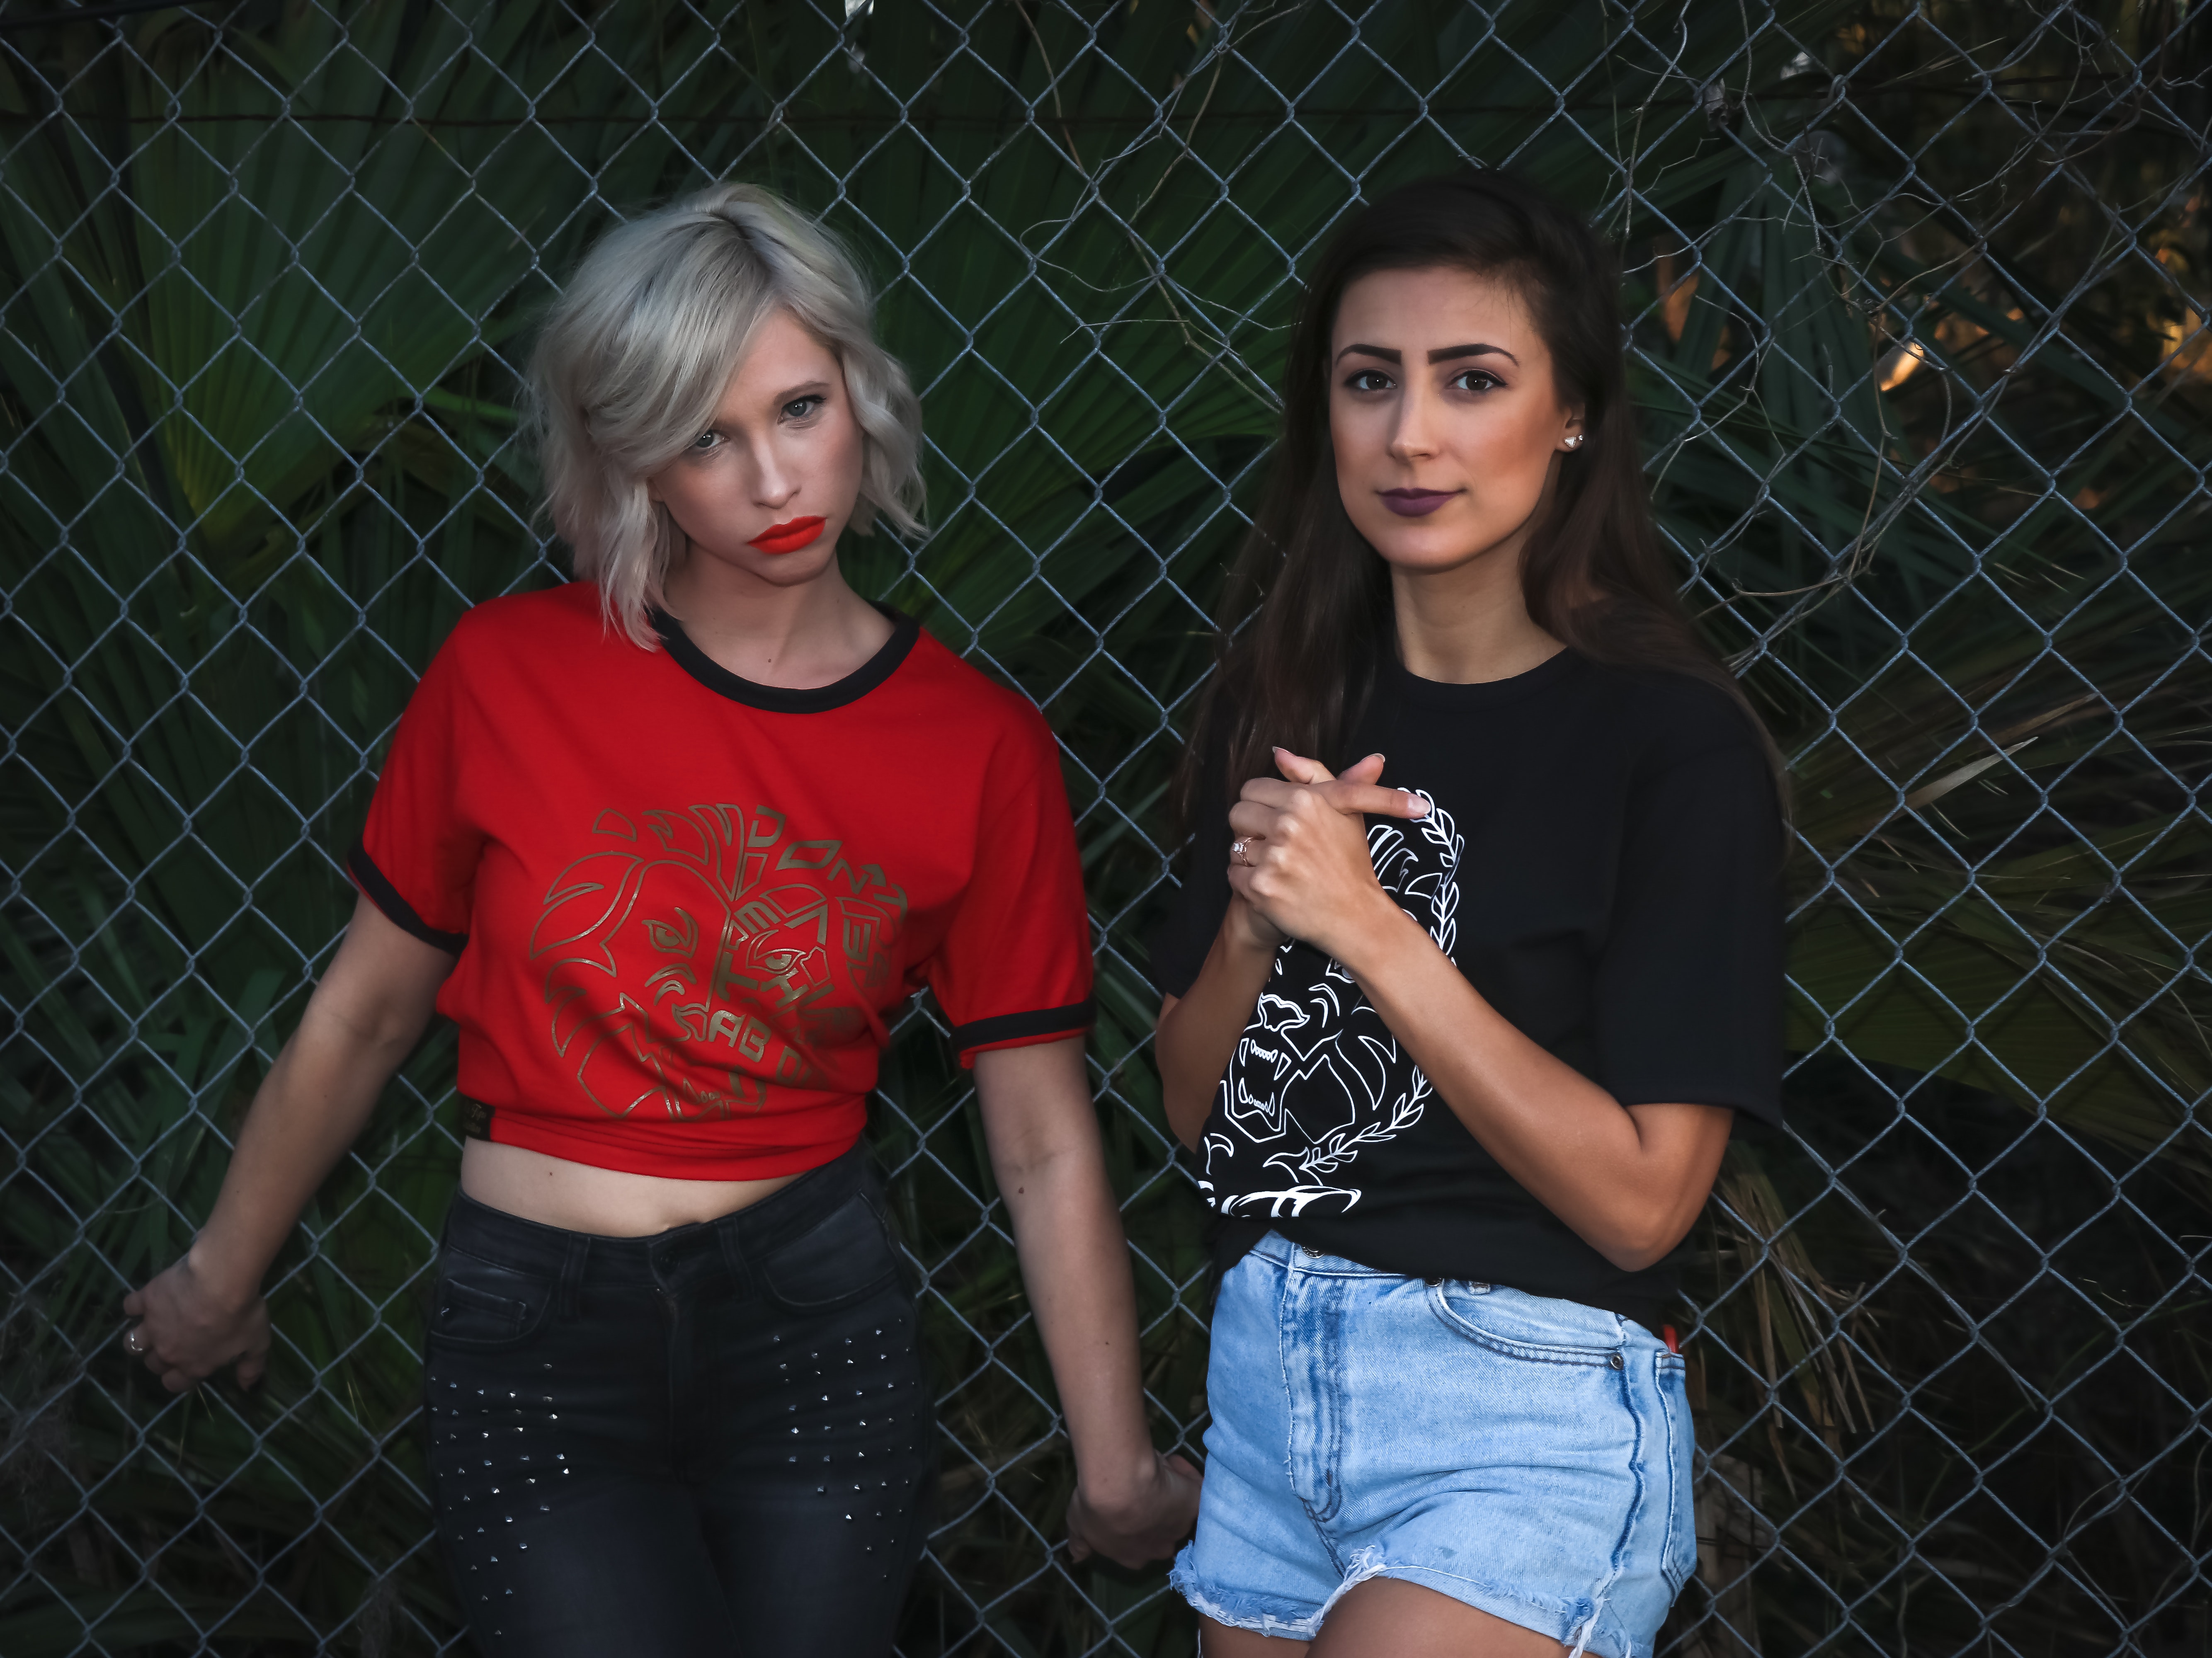
red, fashion, fun, plaid, leg, design, human body, shorts, t shirt, photography, pattern, tartan, thigh, smile, style, performance, chain link fencing